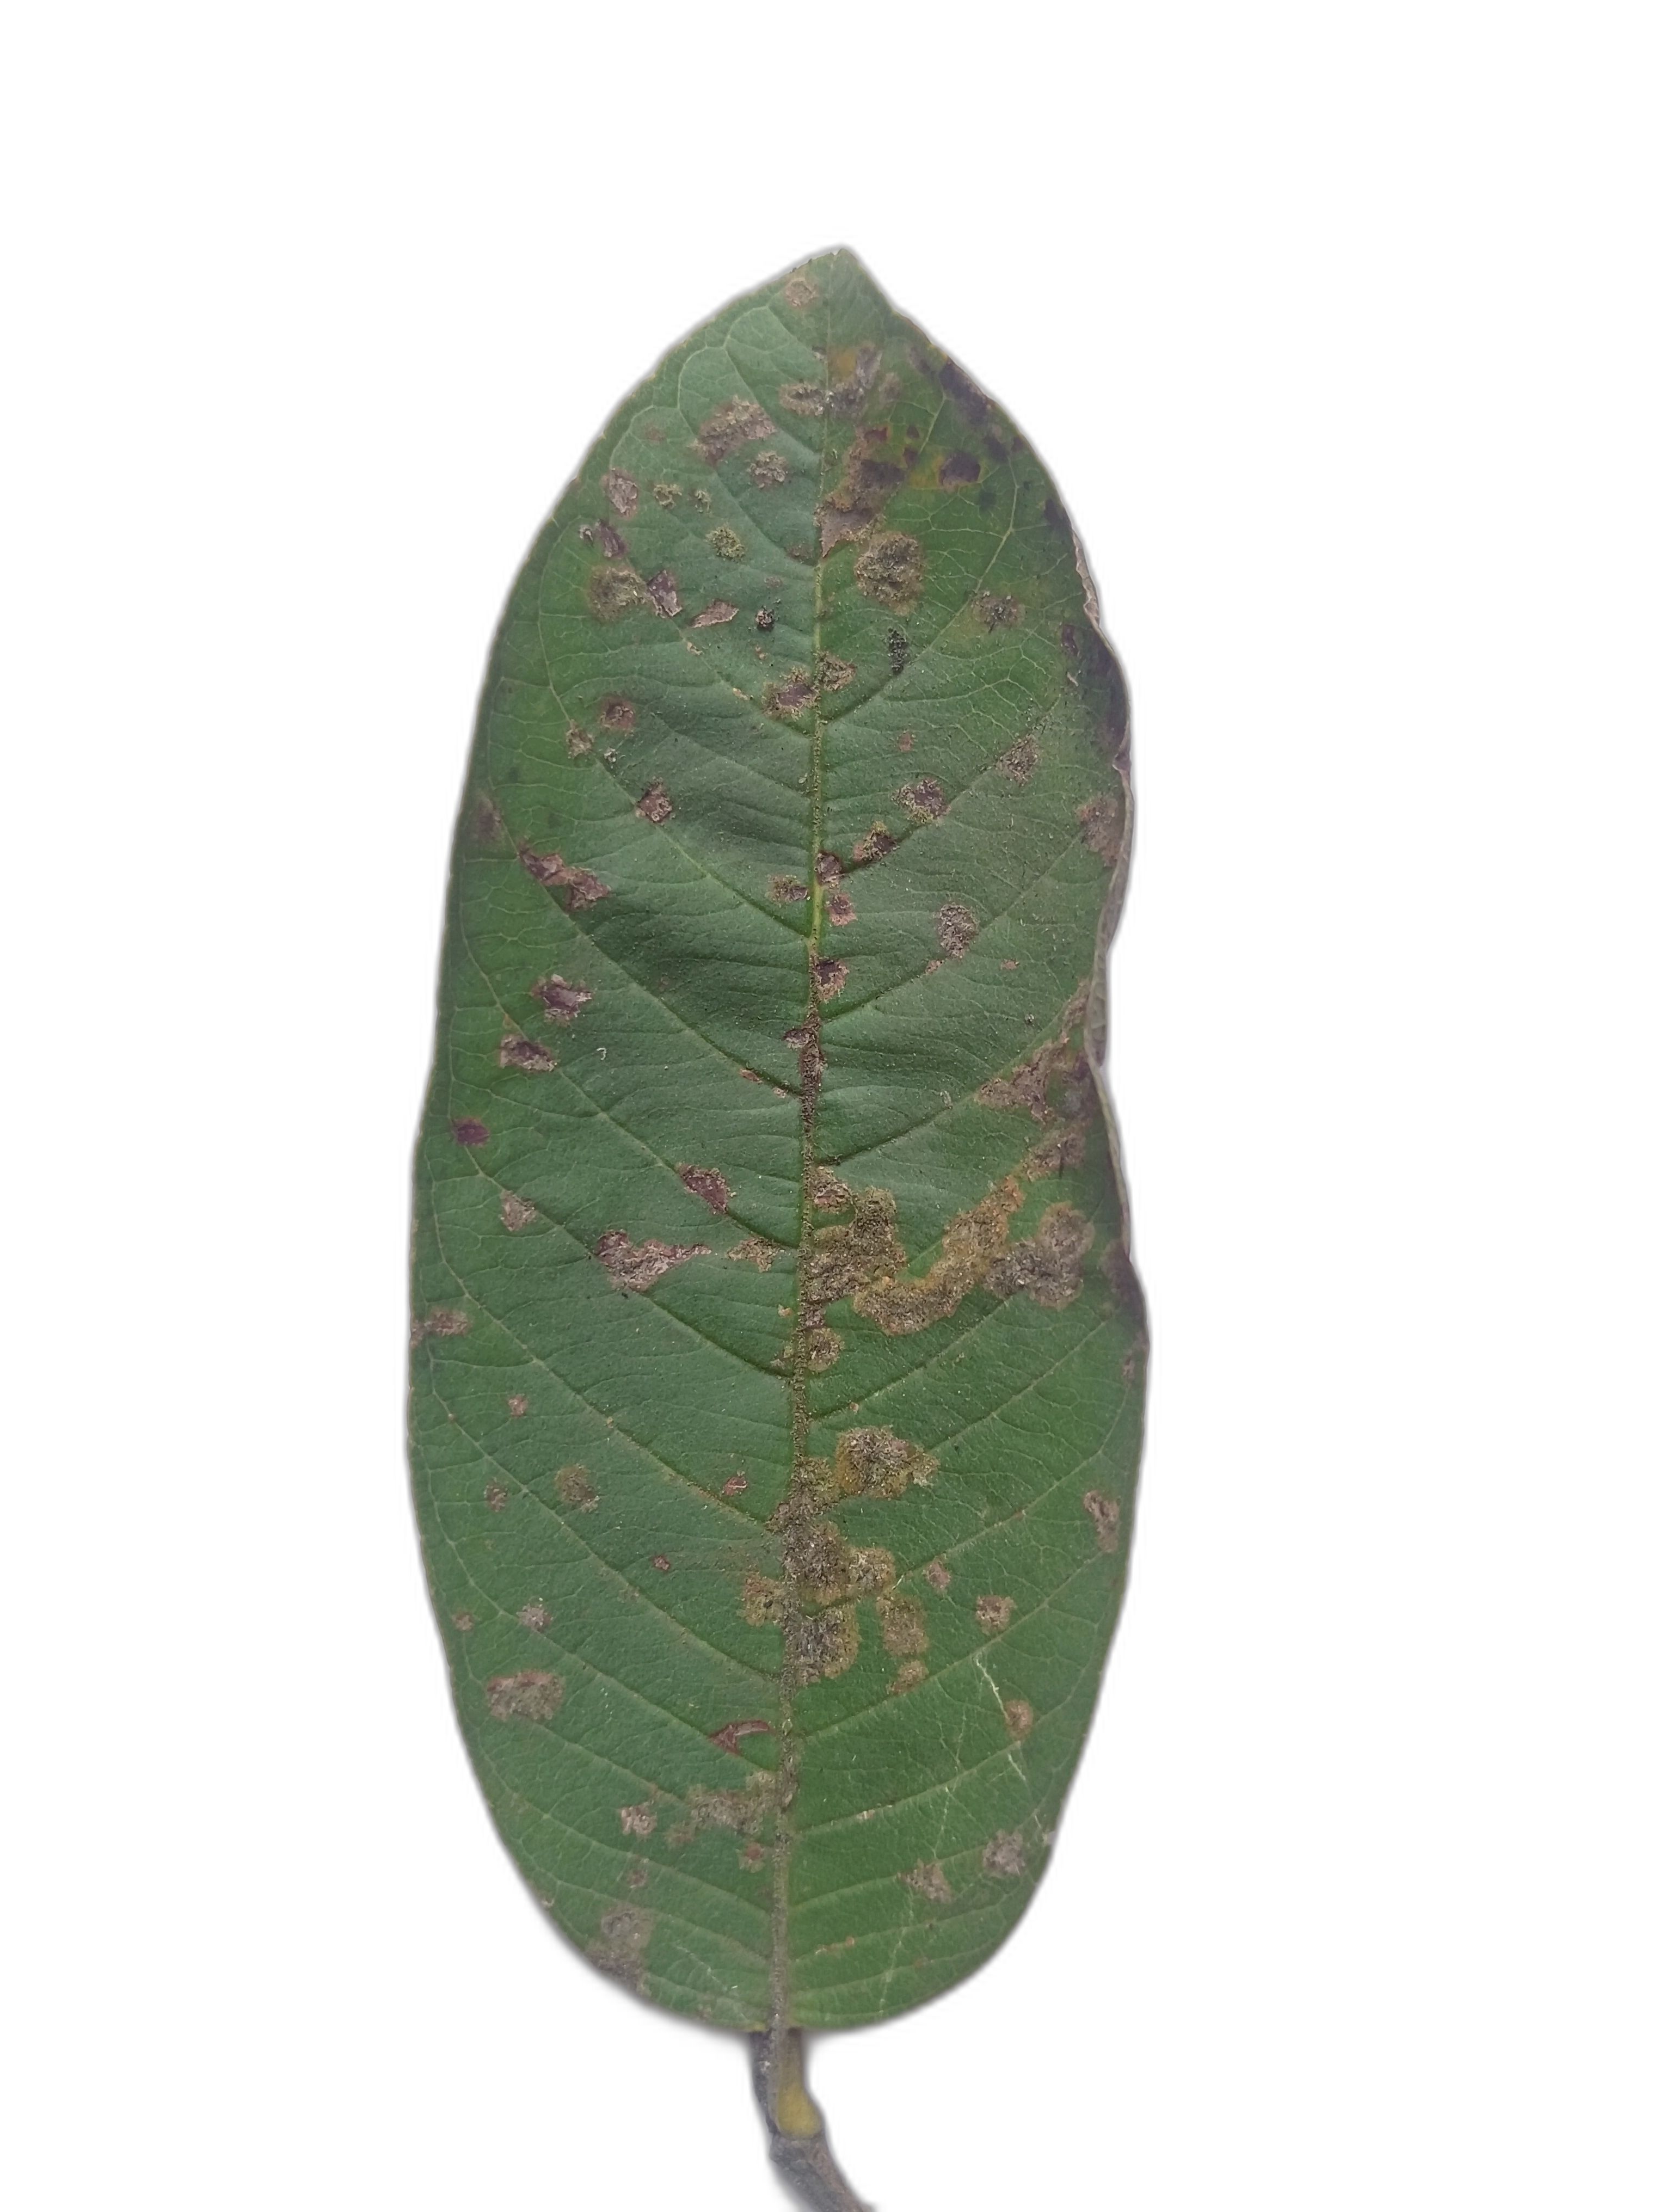
Plant part: leaf
Disease: Dot